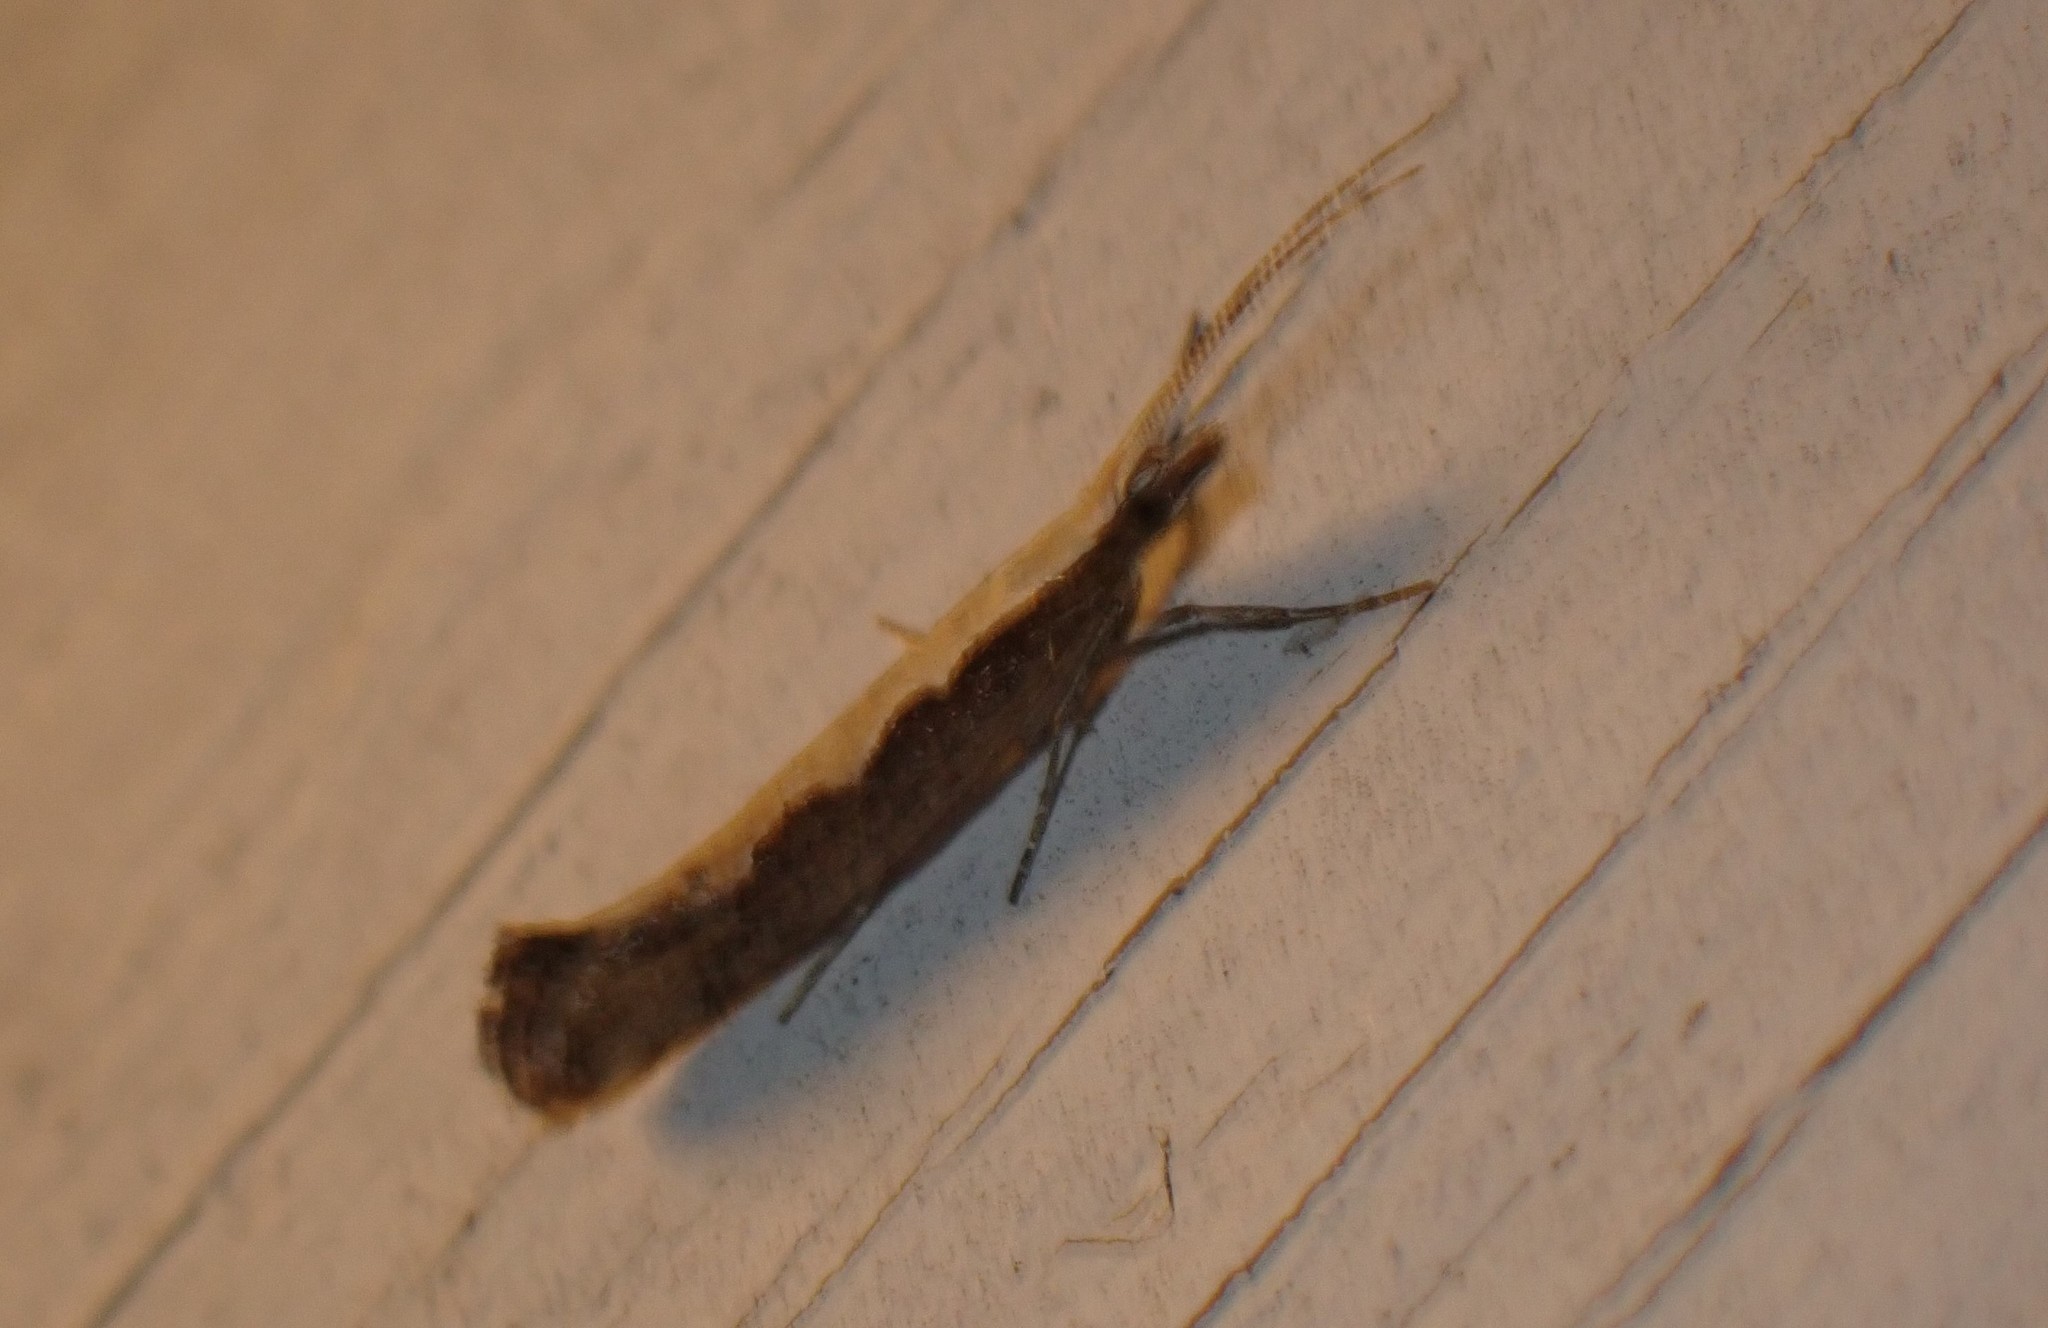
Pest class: diamondback_moth